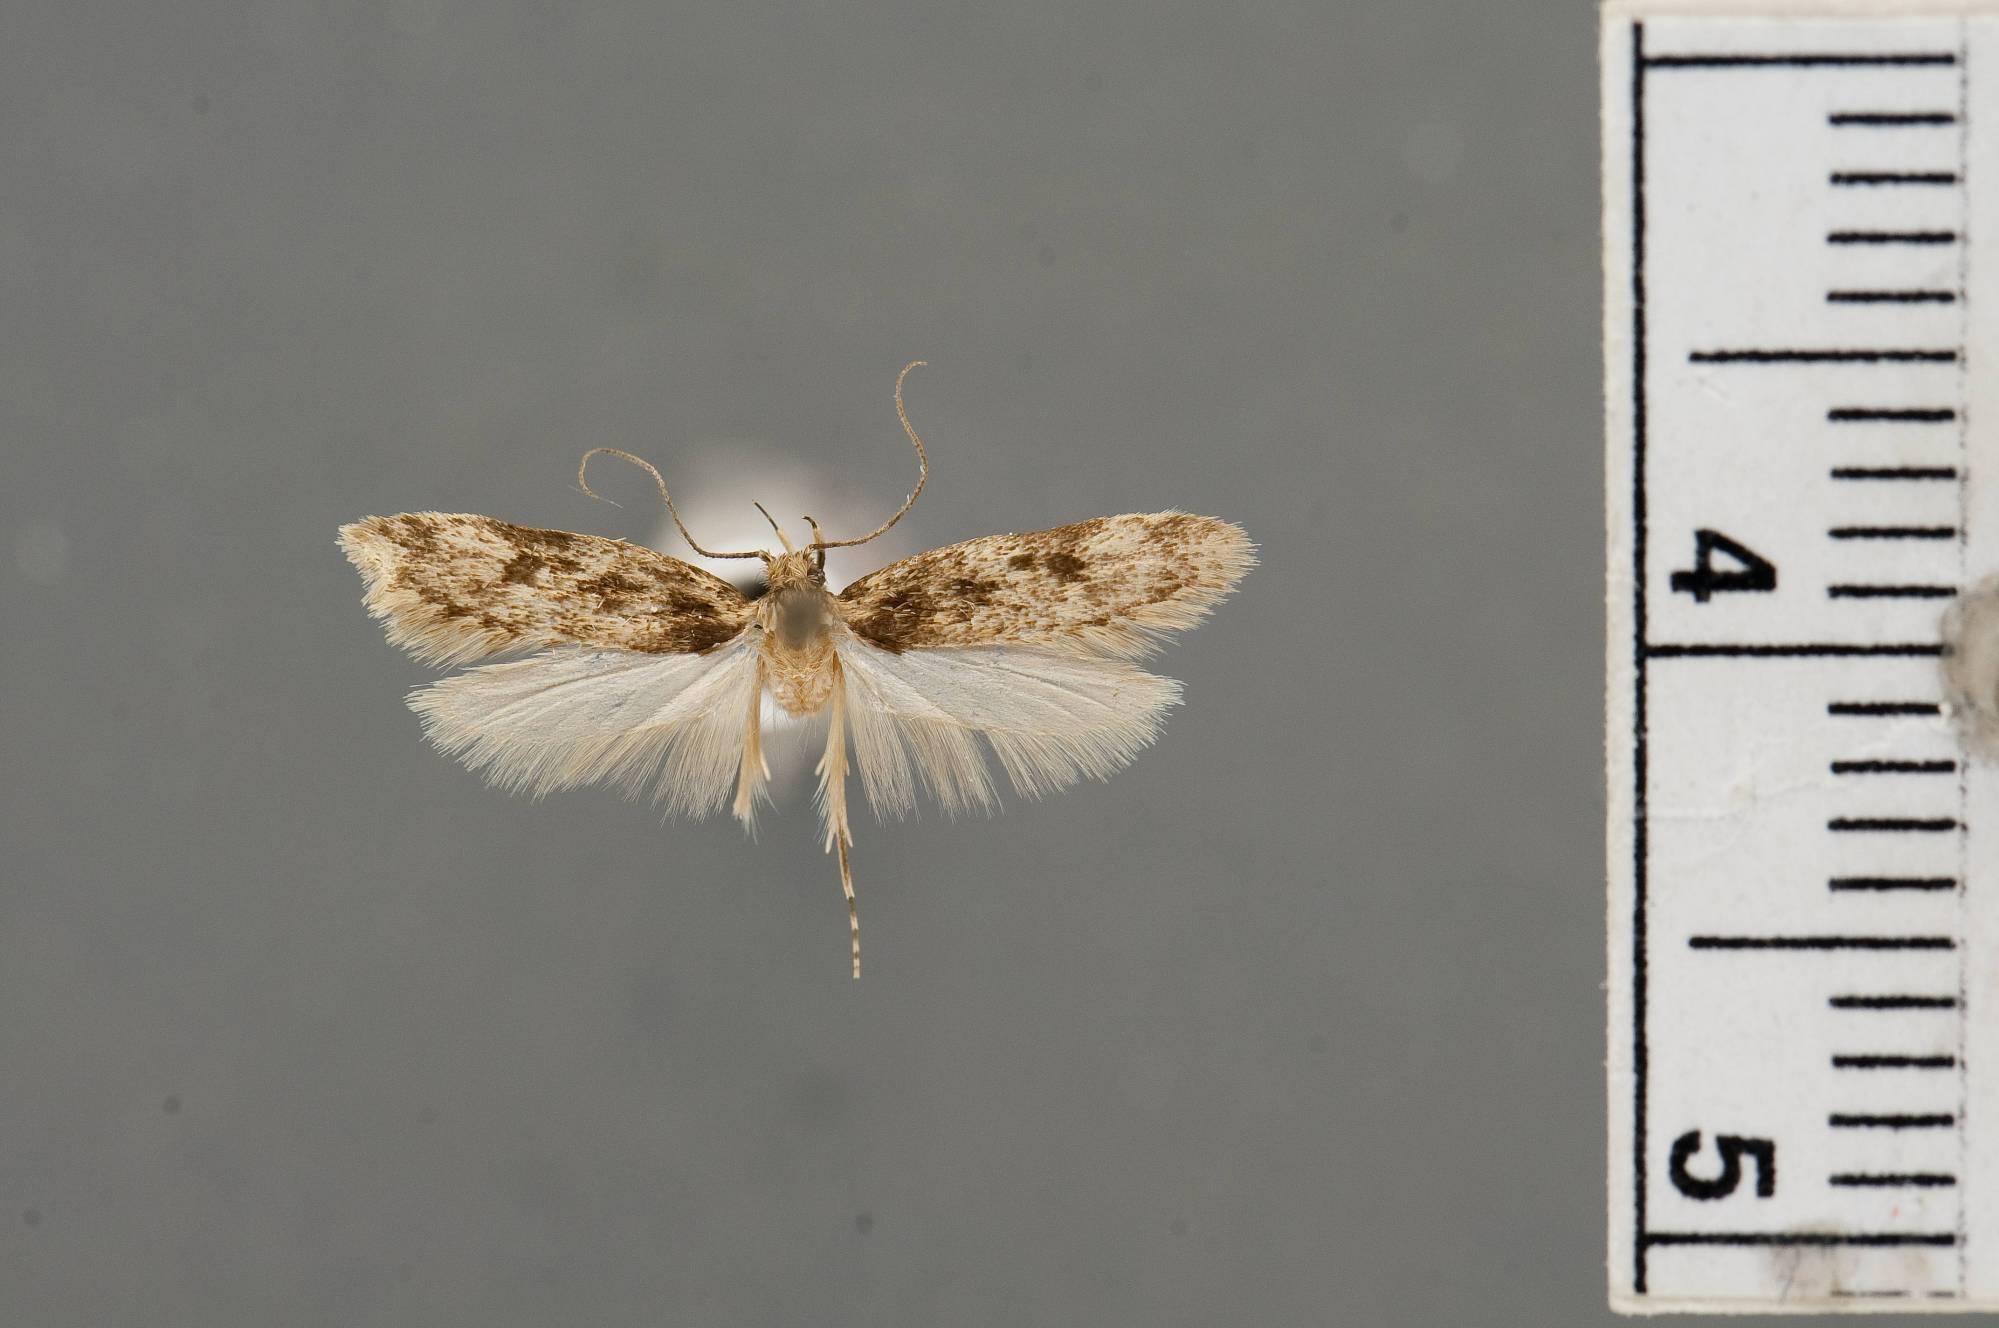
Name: Retha rustica
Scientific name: Retha rustica Clarke, 1978
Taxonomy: Animalia, Arthropoda, Insecta, Lepidoptera, Glossata, Oecophoridae, Oecophorinae
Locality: Petrohue, Llanquihue, Chile
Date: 10 Mar 1959